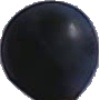
Label: blue_grape